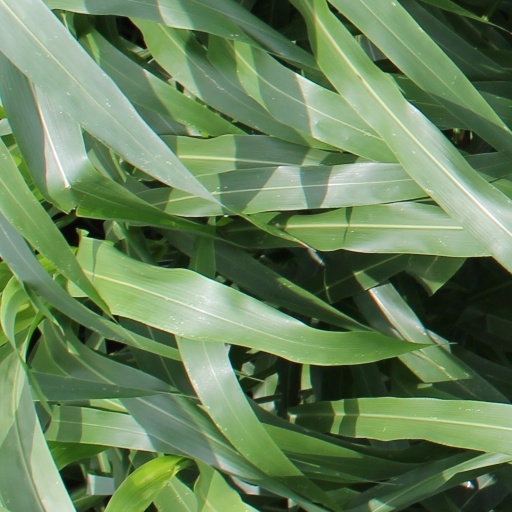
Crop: sorghum